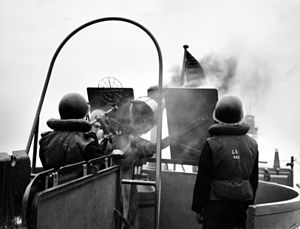
Krigen til søs under Operation Overlord / Kampe i Kanalområdet og ved kysterne i Normandiet og Bretagne / Juni 1944
20-mm-antiluftskyts på et krigsskib
Krigen til søs under Operation Overlord omfattede kamphandlinger mellem tyske og allierede flådeenheder i perioden fra begyndelsen af juni til midten af august 1944 i Den engelske kanal.